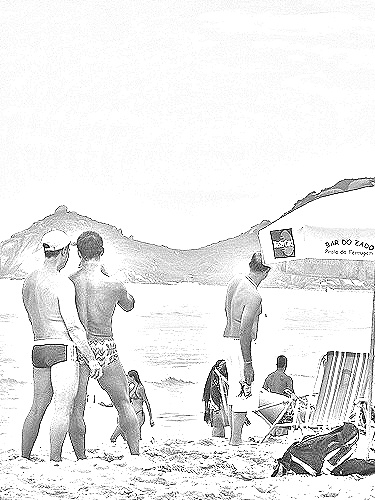
Portrait style: Sketch Portrait